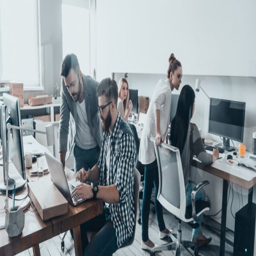
an on - going business operation in the office